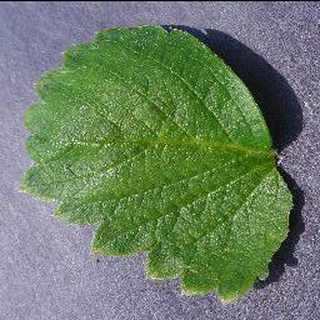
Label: healthy_strawberry